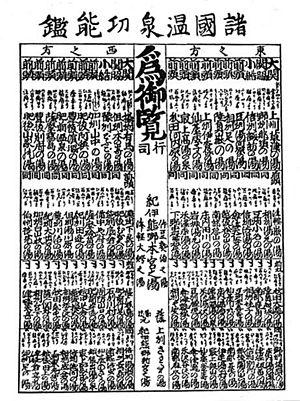
Un banzuke, officiellement appelé 番付表 est un document énumérant les classements des lutteurs professionnels de sumo publié avant chaque tournoi officiel ou honbasho. Le terme peut également désigner les classements eux-mêmes. Le document est normalement publié environ deux semaines avant le début du tournoi. Sur le banzuke, les lutteurs sont répartis en Est, imprimé sur la droite, et Ouest, imprimé sur la gauche. Le shikona complet de chaque lutteur, sa ville natale et son rang sont également indiqués. Le haut de la page commence avec les lutteurs au rang le plus élevé imprimés en caractères les plus grands, jusqu'en bas pour les lutteurs les moins bien classés dans les divisions dont les noms sont écrits en caractères beaucoup plus petits. Les noms des gyōji, des yobidashi, des shimpan, des oyakata et à l'occasion ceux des tokoyama sont aussi référencés.